Stanley Muttlebury

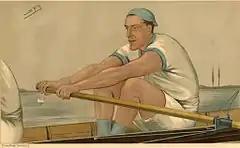

Stanley Duff Muttlebury (29 April 1866 – 3 May 1933) was an English rower notable in the annals of rowing and the Oxford and Cambridge Boat Race.